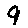
Label: 9